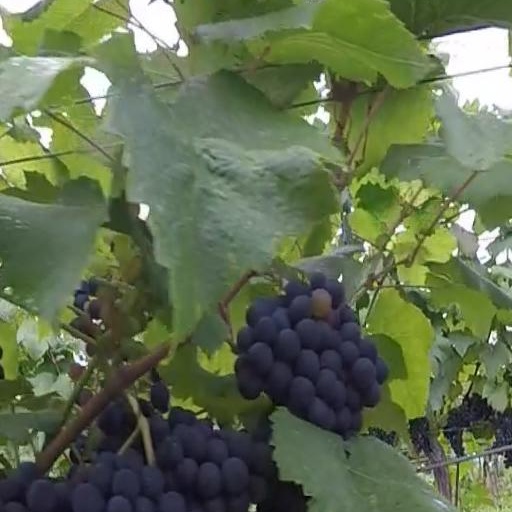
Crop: grape